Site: brandenburg
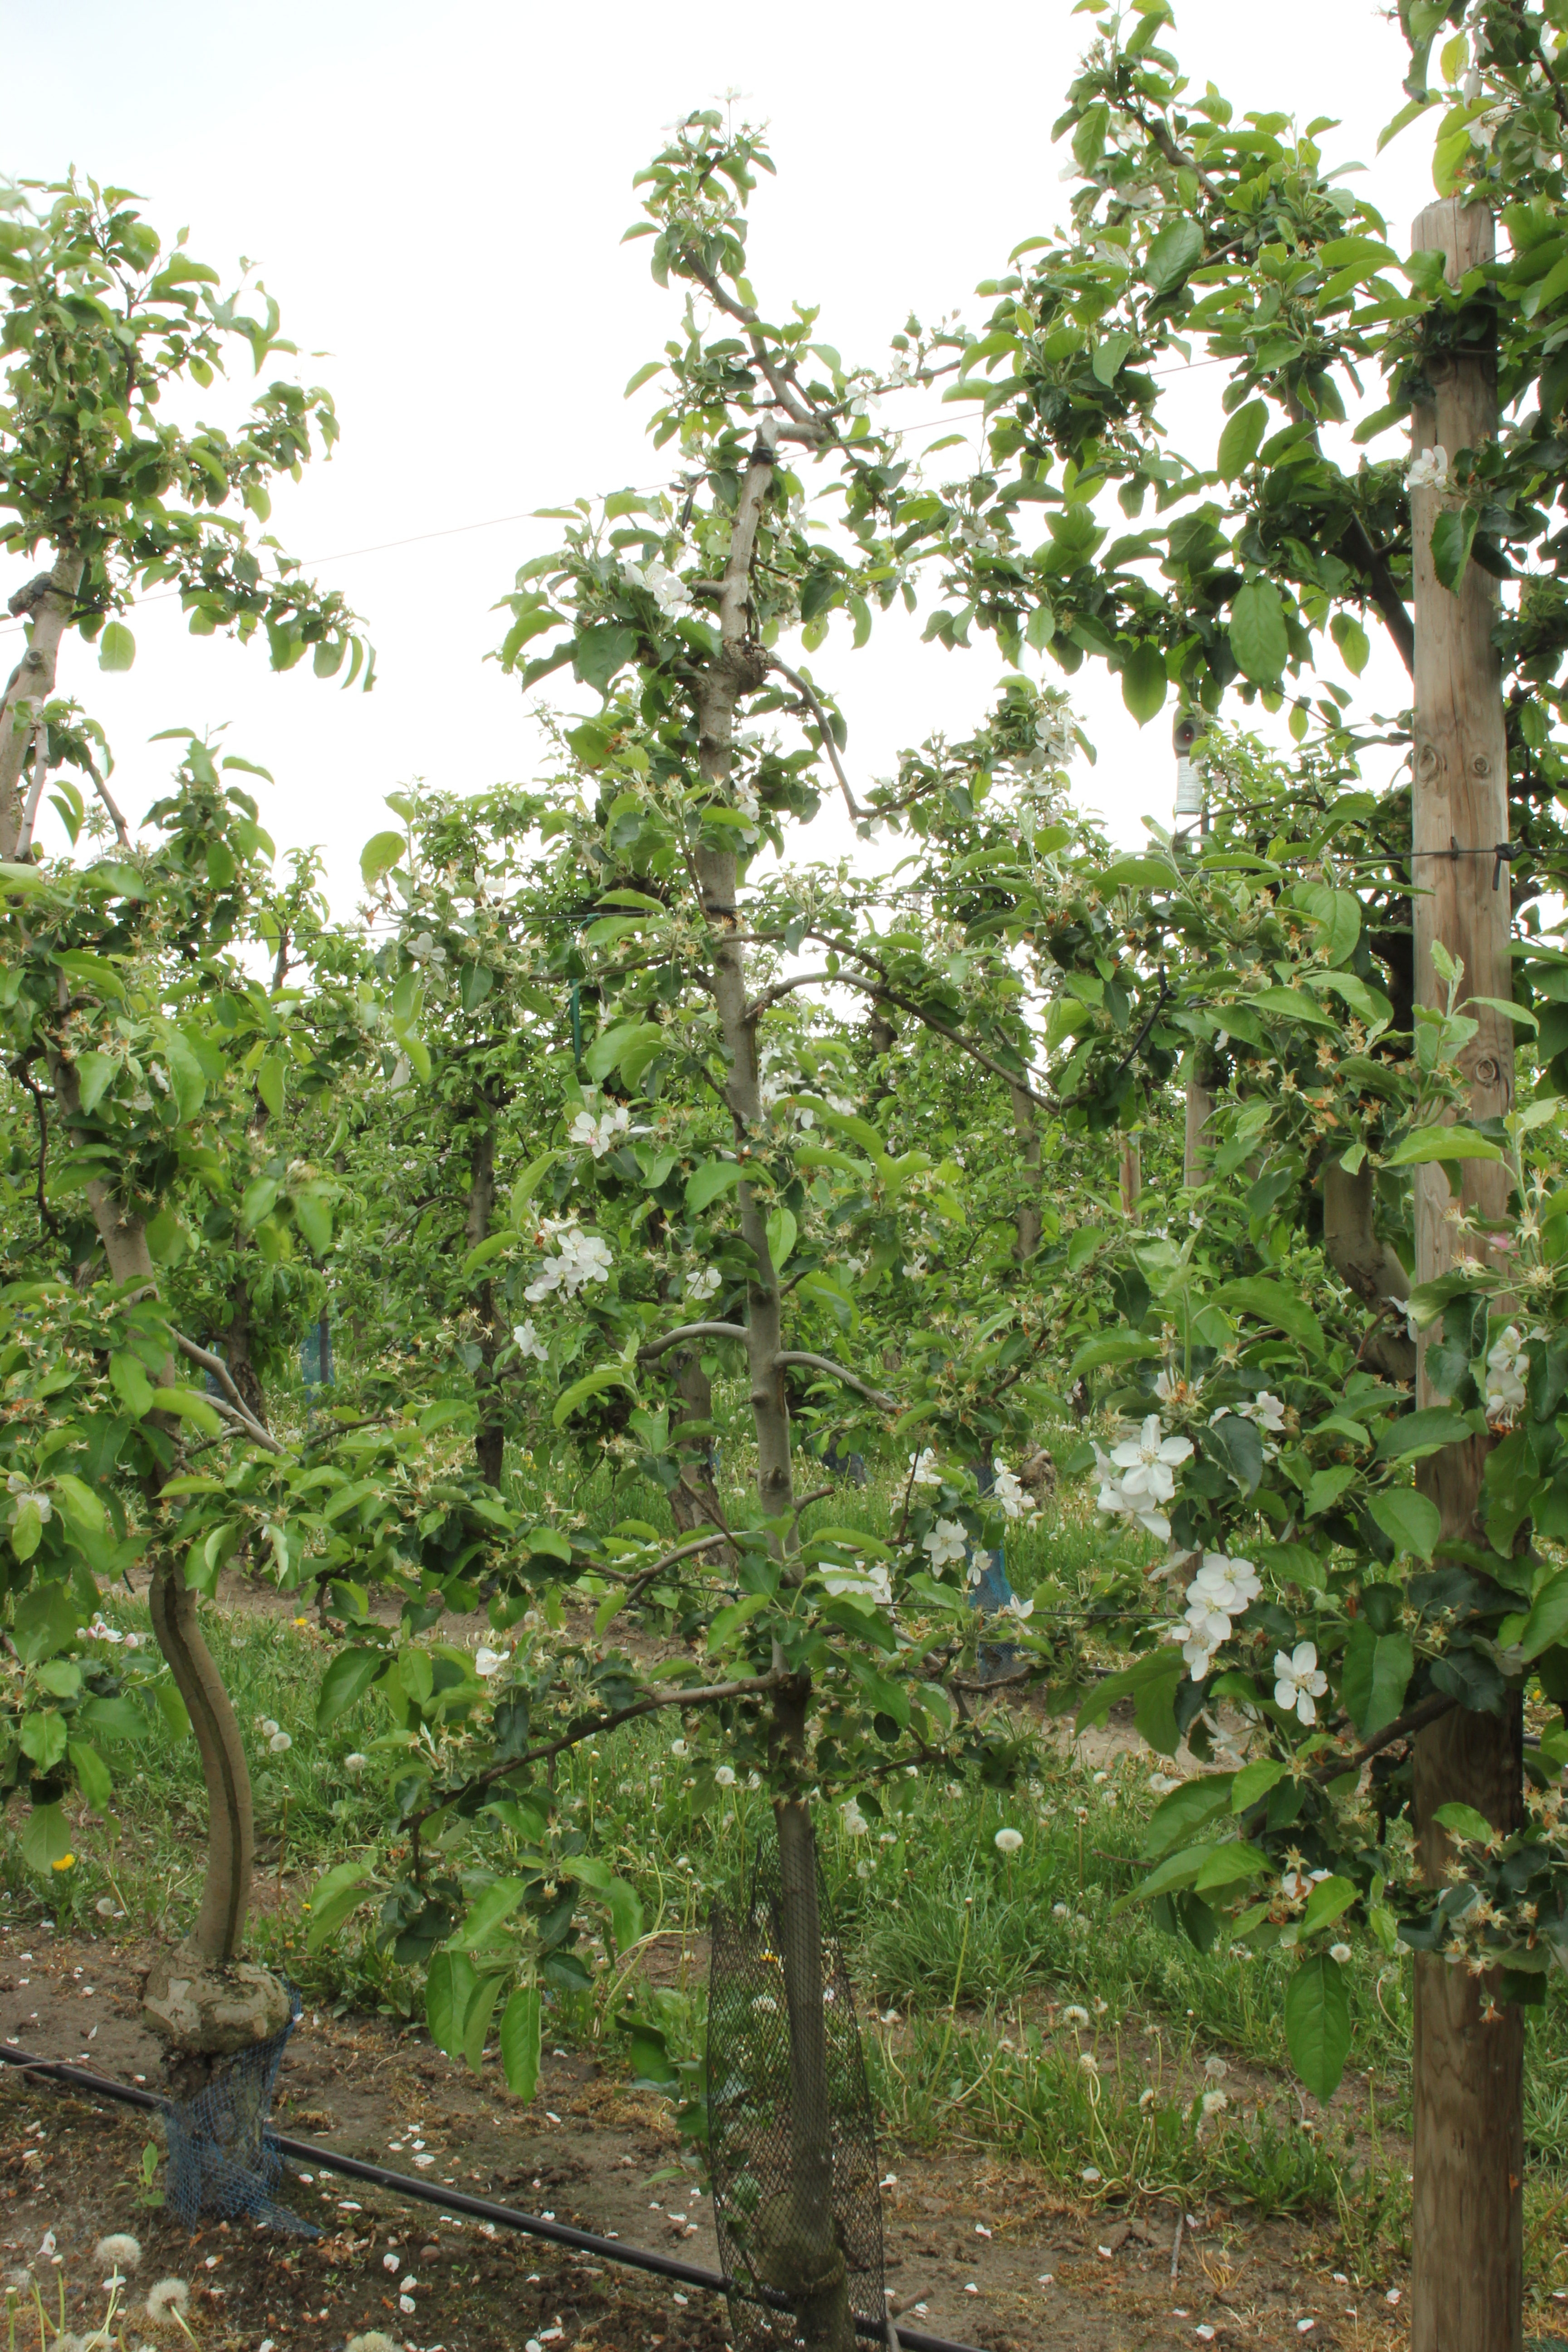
Growth stage (BBCH 67): Flowering